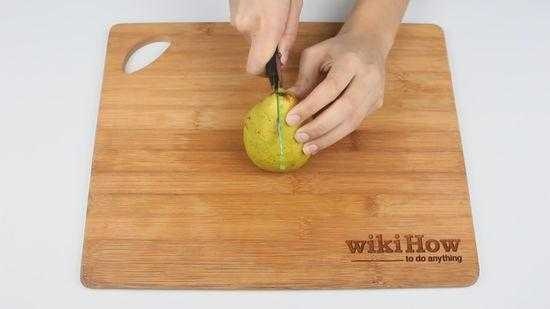
Label: Pear